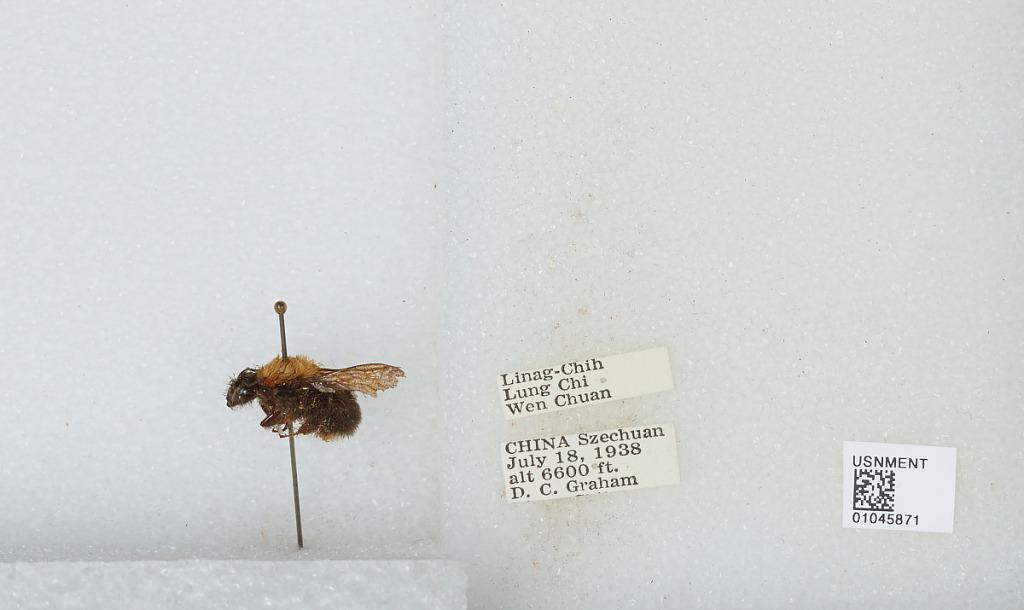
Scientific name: Bombus sp.
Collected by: D. Graham
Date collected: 1938-7-18
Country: China
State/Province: Sichuan
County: Wenchuan Xian
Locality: Linag-Chih, Lung Chi